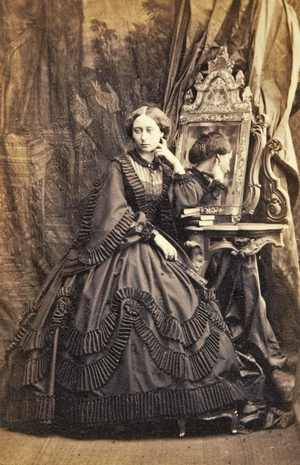
Camille Silvy est un photographe français qui fut essentiellement actif en Grande-Bretagne.